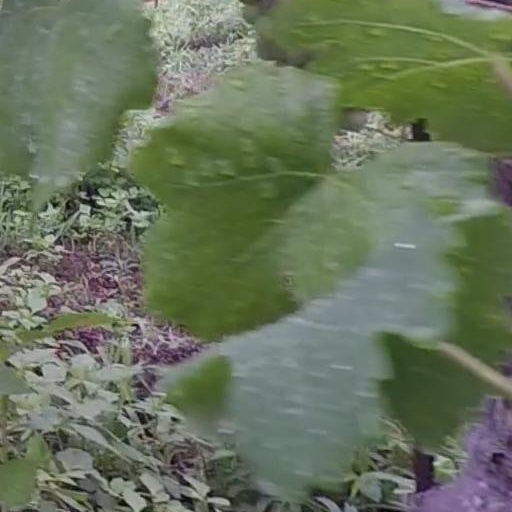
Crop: grape